Tai Wai

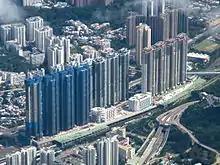
Final stages of the construction of Festival City, in 2011.

Festival City is a HK$20 billion residential development project by Cheung Kong and MTR Corporation located above the Tai Wai (Station) Maintenance Centre. Phase I was completed in September 2010, Phase II in October 2011, and Phase III in August 2012. The plan was to build 12 50-stories high residential towers with a total construction area of 313,955 square meters as well as 25,890 square meters for the general public's use. It offers 4,264 flats to families, two schools and one community facility. This residential project raised the population of Tai Wai significantly. The controversy of this project is that the 12 towers would create an urban heat island effect and block off the air flow of the area.